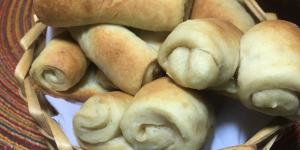
cuernitos de grasa